Question: Please indicate a possible affordance area of the apple that can be used for eating.
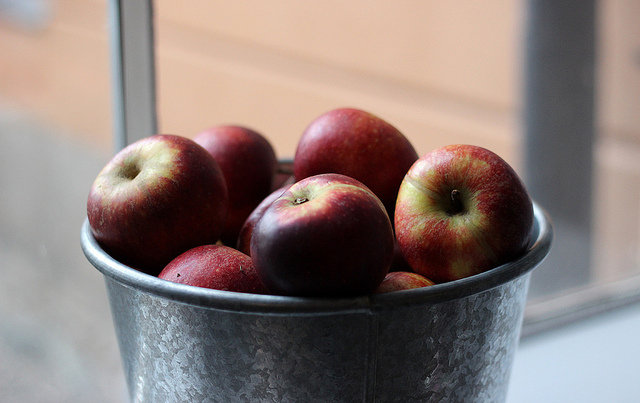
Answer: [254.5, 178, 389.5, 300]